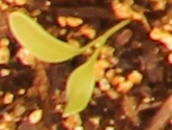
Label: Sugar beet